Matt Smith (footballer, born 1989)

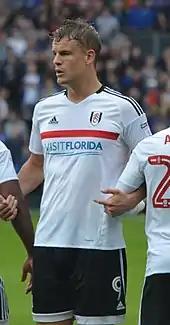
Smith playing for Fulham in 2016

Smith returned to Fulham on 1 March and scored his first goal for the club five days later in his Craven Cottage debut against Bournemouth. In the following game, Smith scored the equalizer against Sheffield Wednesday away at Hillsborough in a 1–1 draw. He then went on to score goals against Wigan, Blackpool and Norwich. Smith finished the 2014–15 season with 19 goals in all competitions.